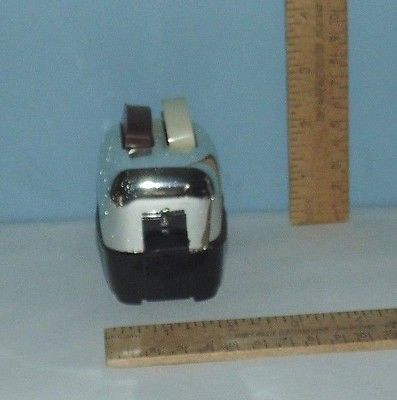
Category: toaster